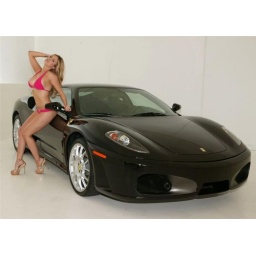
Black Ferrari 430 and hot girl in a pink bikini.